Heinz Sachsenberg

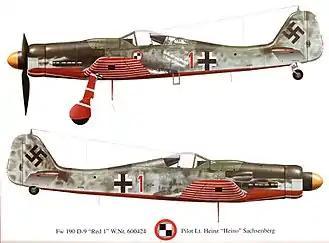
Fw 190 D-9 flown by Sachsenberg

In 1945, he transferred briefly to jet fighters in "Jagdgeschwader" 7 (JG 7—7th Fighter Wing) as "Staffelkapitän" (squadron leader) of 9. "Staffel" of JG 7, but in April 1945 he joined "Jagdverband" 44 (JV 44—44th Fighter Detachment) based at Munich-Riem. His task was to provide top cover for the Messerschmitt Me 262 jet fighters during takeoff and landing. Sachsenberg was assigned as "Staffelkapitän" of the "Platzschutzstaffel" or airfield-protection squadron, flying the Focke-Wulf Fw 190 D-9 fighter. As squadron commander, his particular aircraft was known as "Red 1". The inscription on his Fw 190 D-9 was ""Verkaaft's mei Gwand I foahr in Himmel!"" meaning "Sell my clothes I'm going to heaven" in a Bavarian dialect. The Me 262 jet was vulnerable to strafing attacks during takeoff and landing. "Generalleutnant" Adolf Galland, the commanding officer of JV 44, ordered the formation of the "Platzschutzstaffel". Already in 1944, III. "Gruppe" of "Jagdgeschwader" 54 (JG 54—54th Fighter Wing), flying the Fw 190 D, had provided fighter protection to "Kommando" Nowotny, the first experimental Me 262 jet fighter unit.